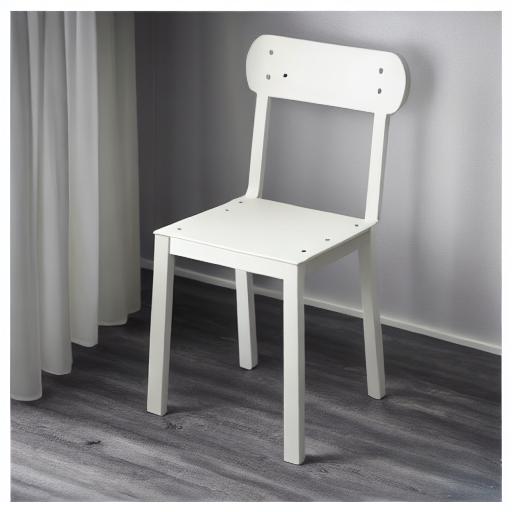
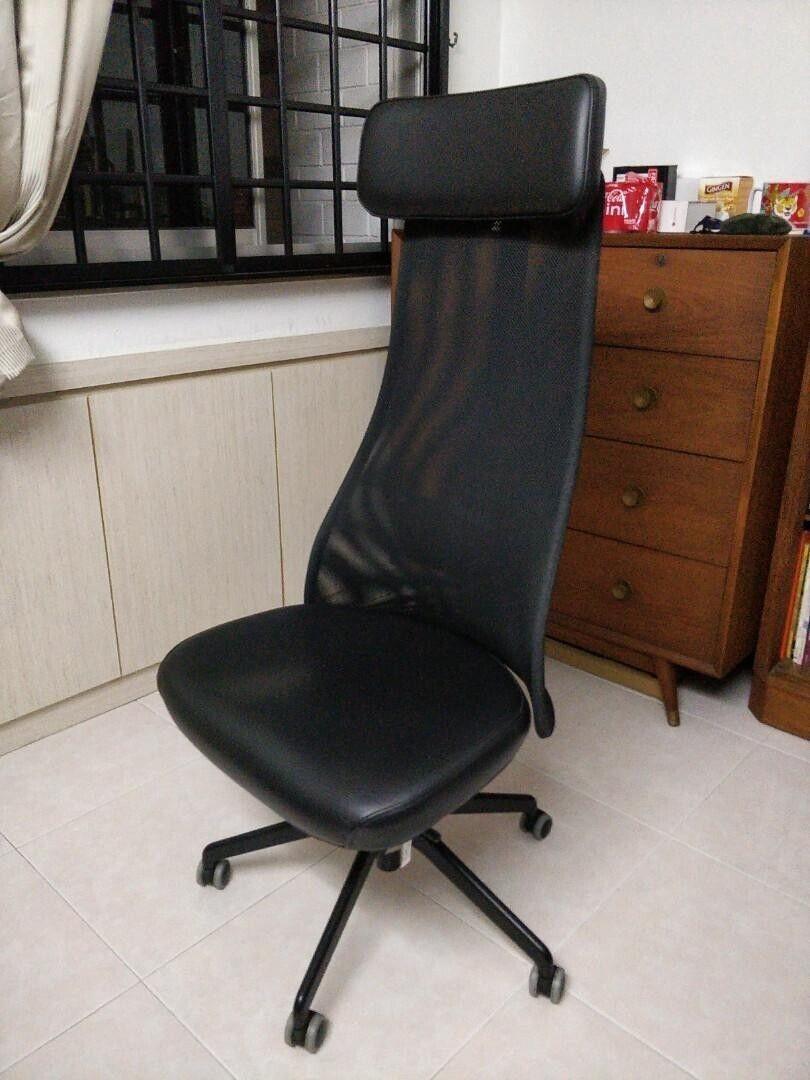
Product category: items_chair
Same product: no